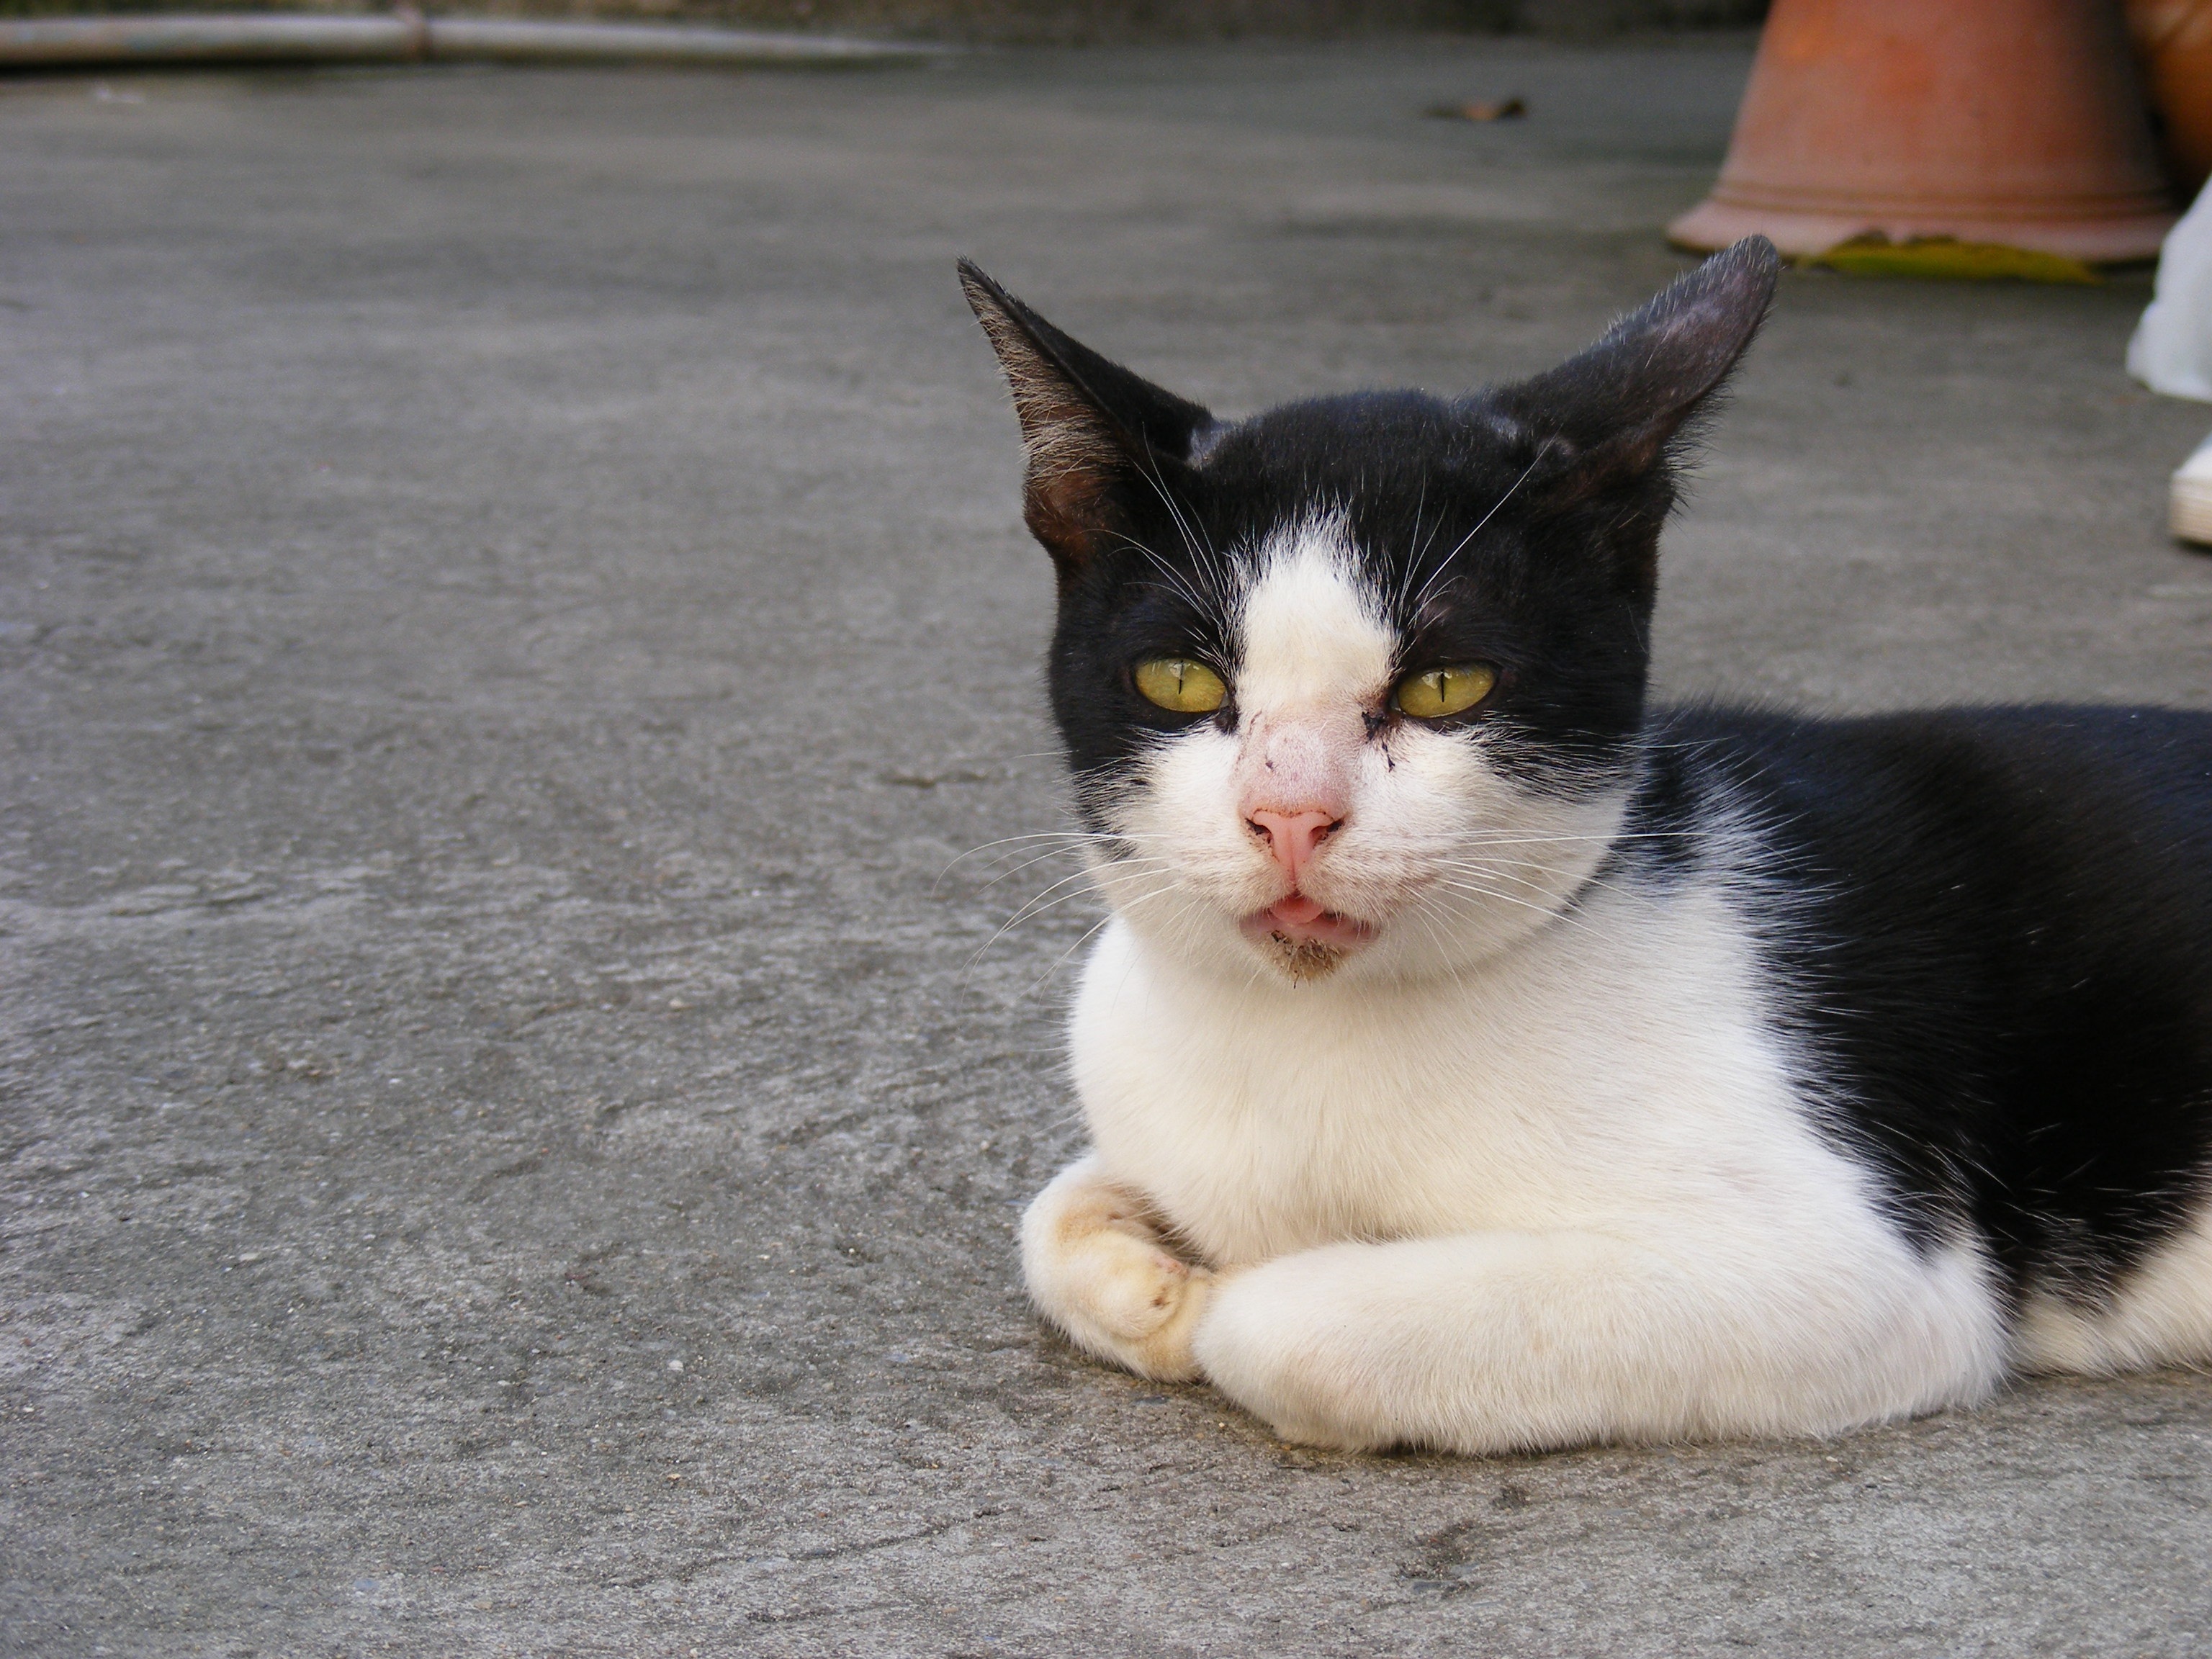
cat, mammal, pets, whiskers, vertebrate, european shorthair, animals eat meat, small to medium sized cats, cat like mammal, domestic short haired cat